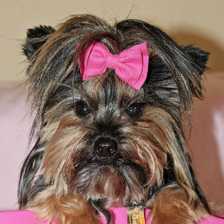
Label: animals